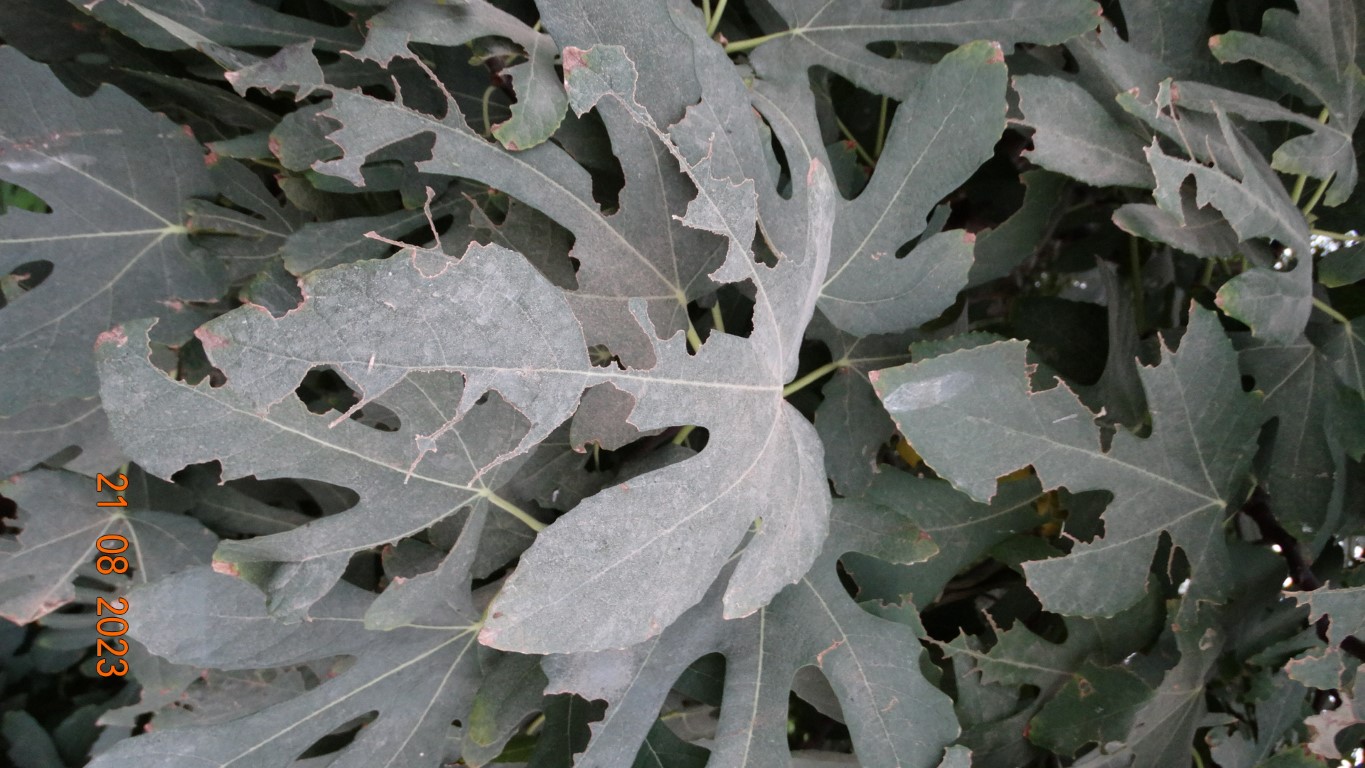
Label: infected